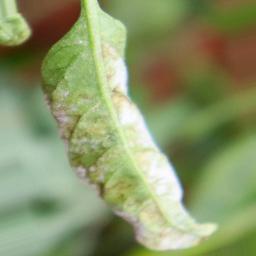
Label: powdery mildew